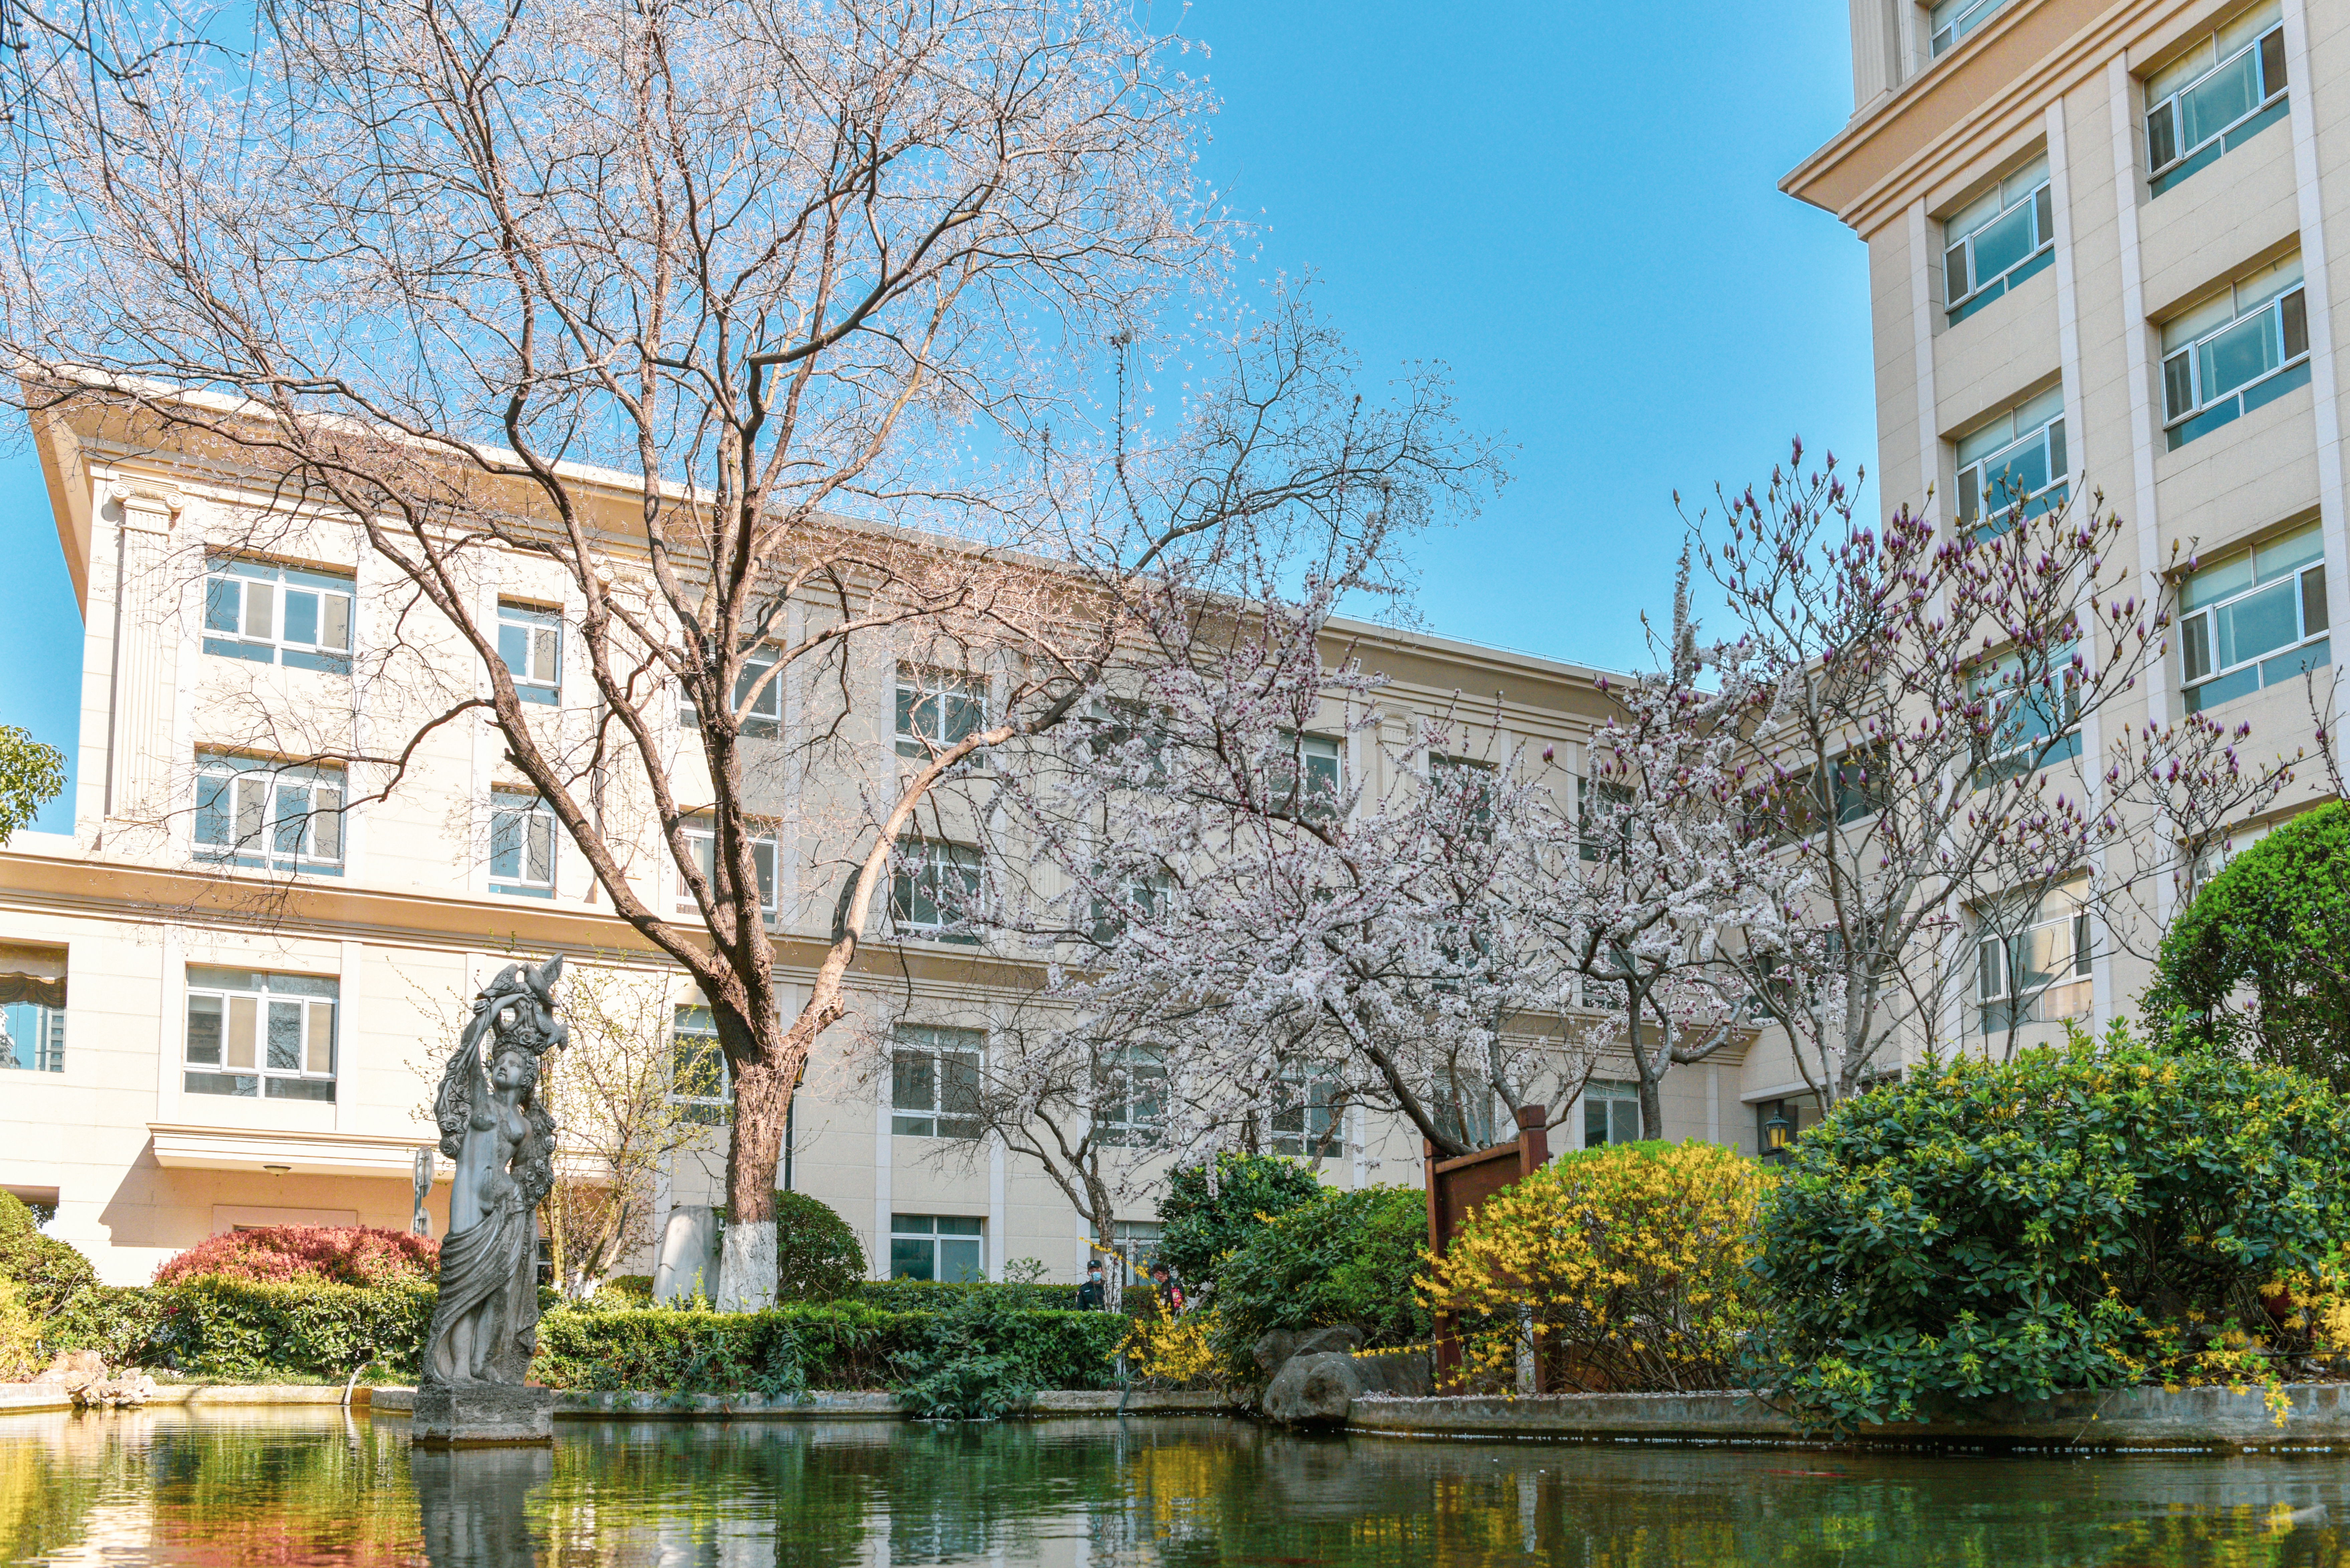
hospital, environment, waterway, residential area, property, neighbourhood, canal, water, building, tree, architecture, home, house, daytime, real estate, town, spring, apartment, urban area, reflection, condominium, city, mixed use, river, bank, plant, estate, suburb, metropolitan area, watercourse, facade, channel, window, urban design, pond, historic house